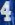
Number: 4